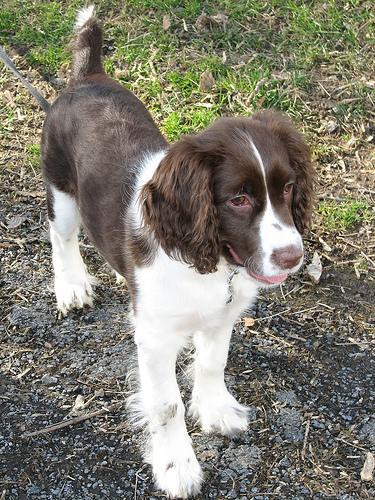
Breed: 276-n000112-English_springer